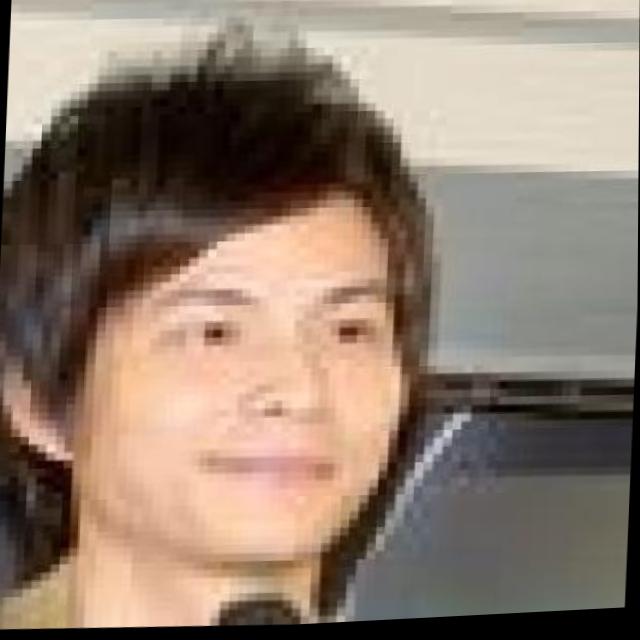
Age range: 21-44